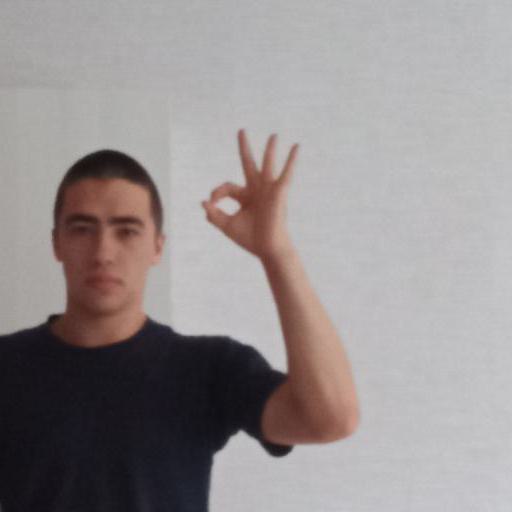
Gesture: ok